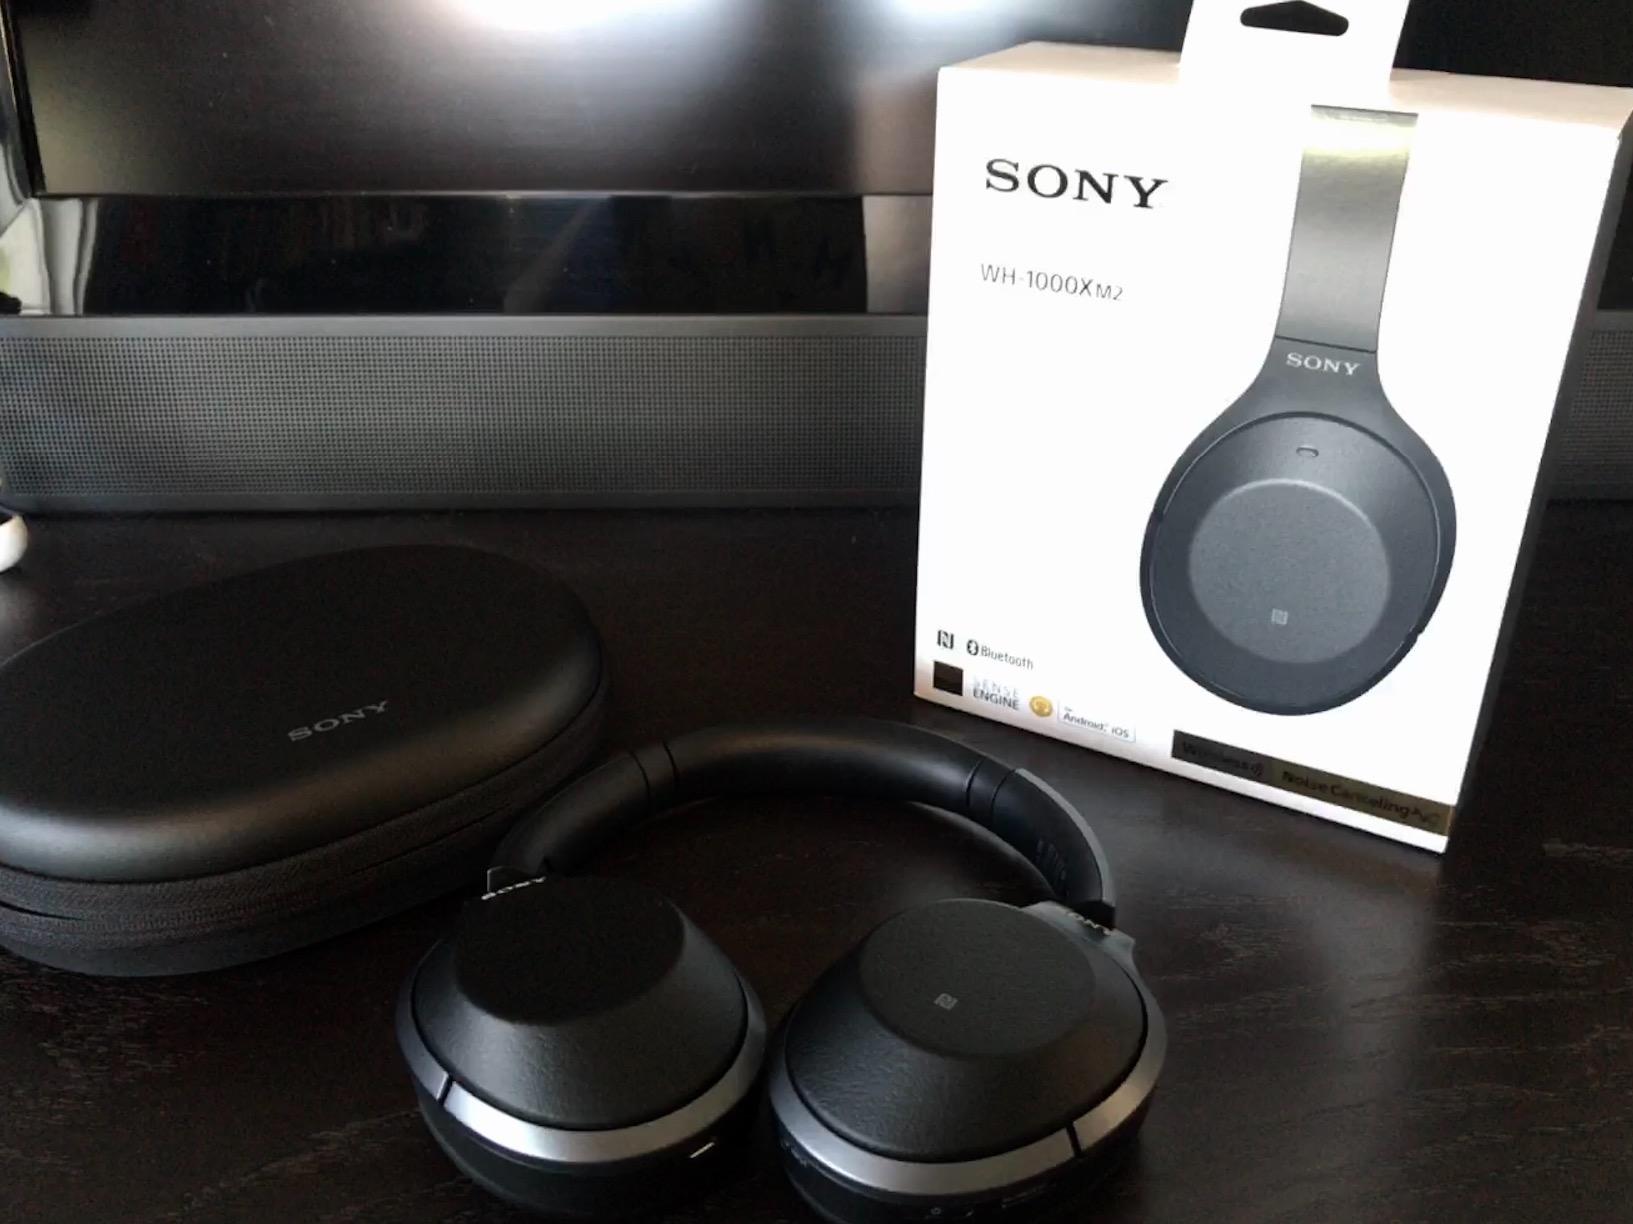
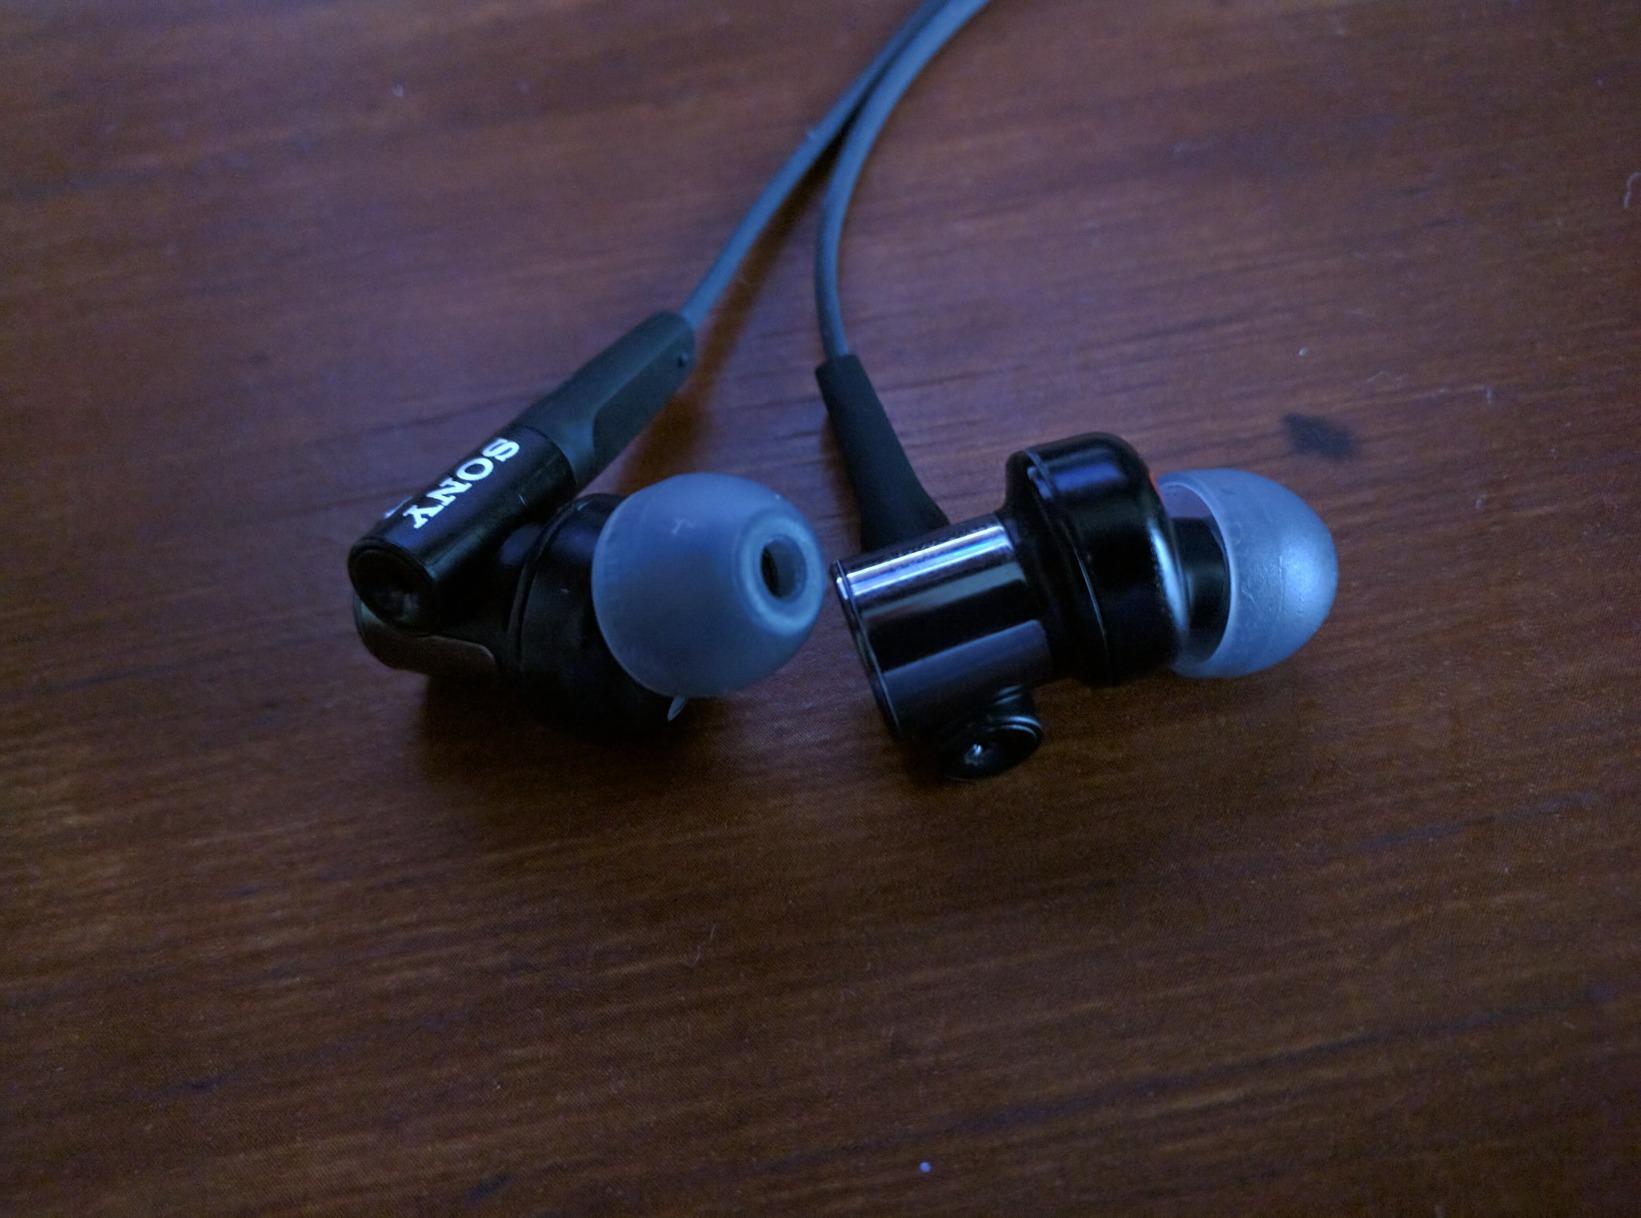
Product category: headphones
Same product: no